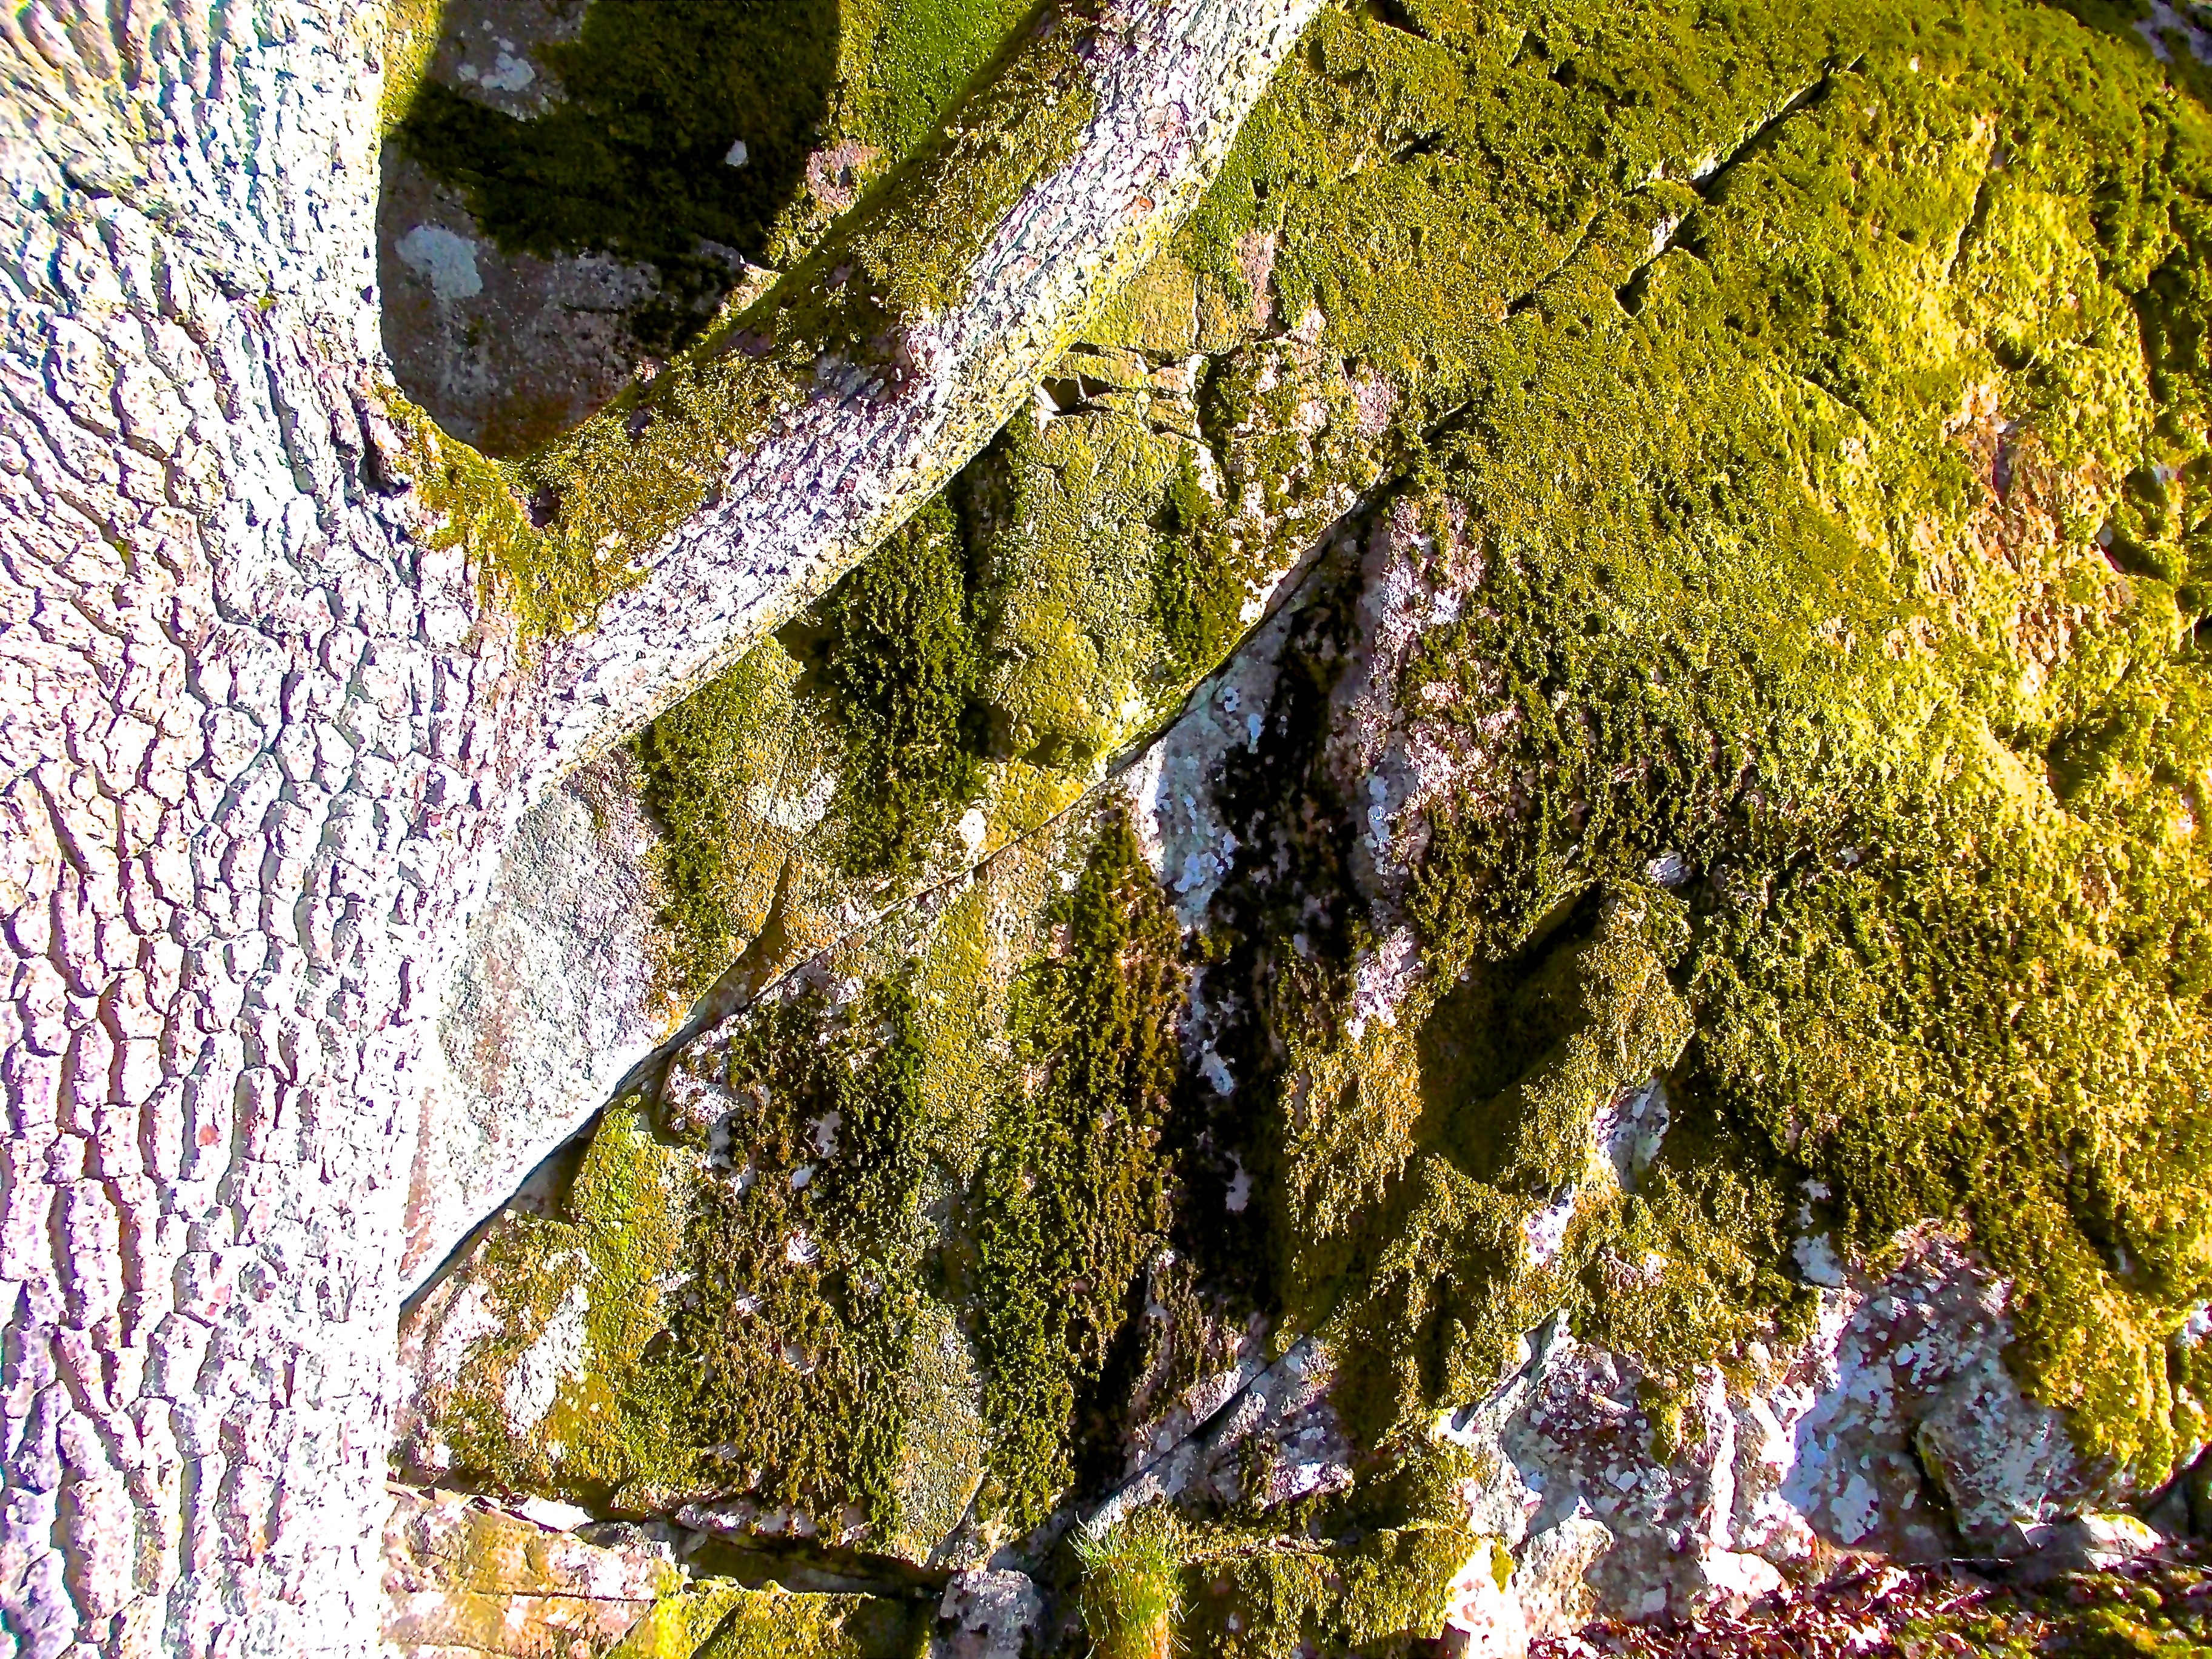
tree, nature, rock, branch, plant, leaf, flower, trunk, stone, moss, green, autumn, flora, season, stockholm, woody plant, l ngholmen